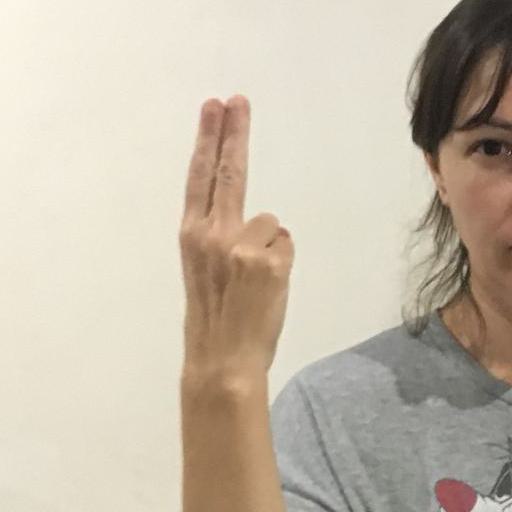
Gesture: two_up_inverted